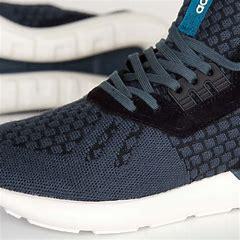
Brand: Adidas
Model: Tubular Runner